Cigarette advertising in Indonesia

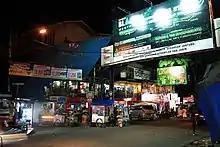
September 2011 advertisement for the Djarum Black Menthol Power Beat event in Bandung

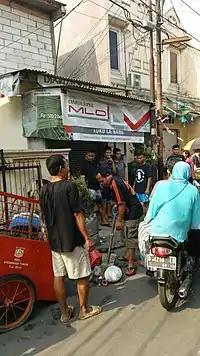
A small shop in Jakarta surrounded by Djarum Super MLD, A Mild, and Sampoerna Hijau advertisements

Such cigarette advertisements are only allowed to air on television channels from 21:30 until 05:00 local time. It is commonly called "adult broadcast hours" because it is allowed by laws and rules to advertise adult products during the time. However, national, Jakarta-based television networks almost always stop airing cigarette advertisements after 03:00 a.m., probably due to its closer time to 05:00 a.m. in eastern Indonesia. Also, local TV stations in Indonesia, such as JTV, Bali TV, and PJTV, rarely air cigarette advertisements.